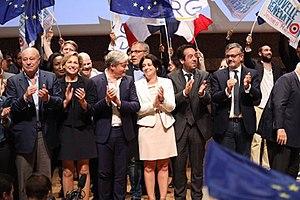
Journées d'été du radicalisme et des progressistes, 17 septembre 2017
Nathalie Delattre est une femme politique française, née le 2 décembre 1968 à Aubervilliers. Co-secrétaire générale du Mouvement Radical, elle est sénatrice de la Gironde, conseillère municipale de Bordeaux, et conseillère de Bordeaux Métropole.